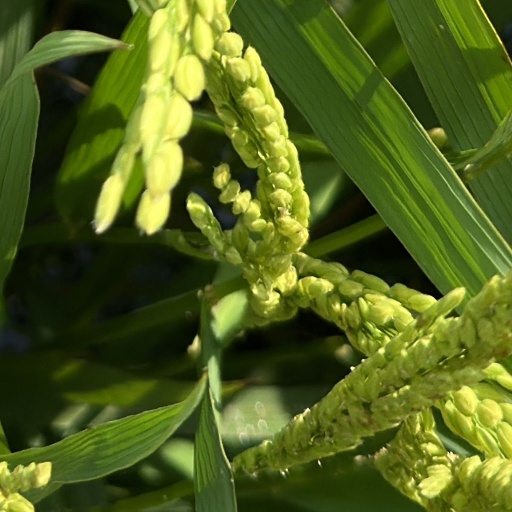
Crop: rice